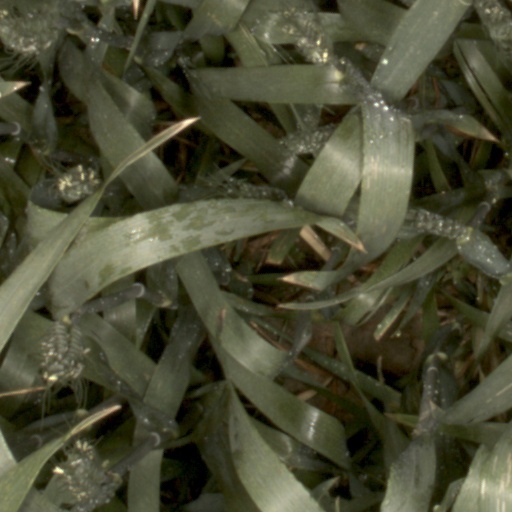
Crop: wheat